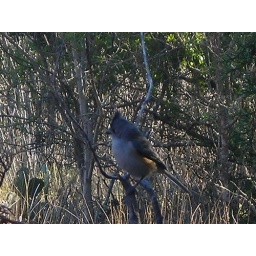
Black-Crested Titmouse sitting in the tree